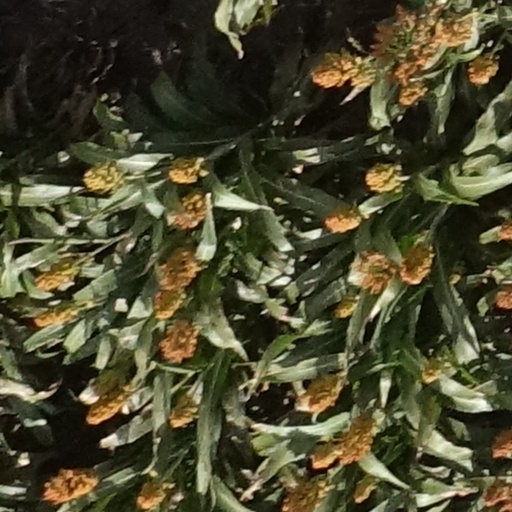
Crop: sorghum